Épaule du Marboré

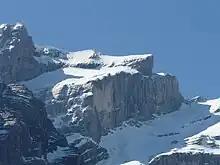
L'Épaule

The Tour du Marboré forms part of the range above Cirque de Gavarnie. It marks the border between the Pyrenees National Park of France and the Ordesa y Monte Perdido National Park of Spain.